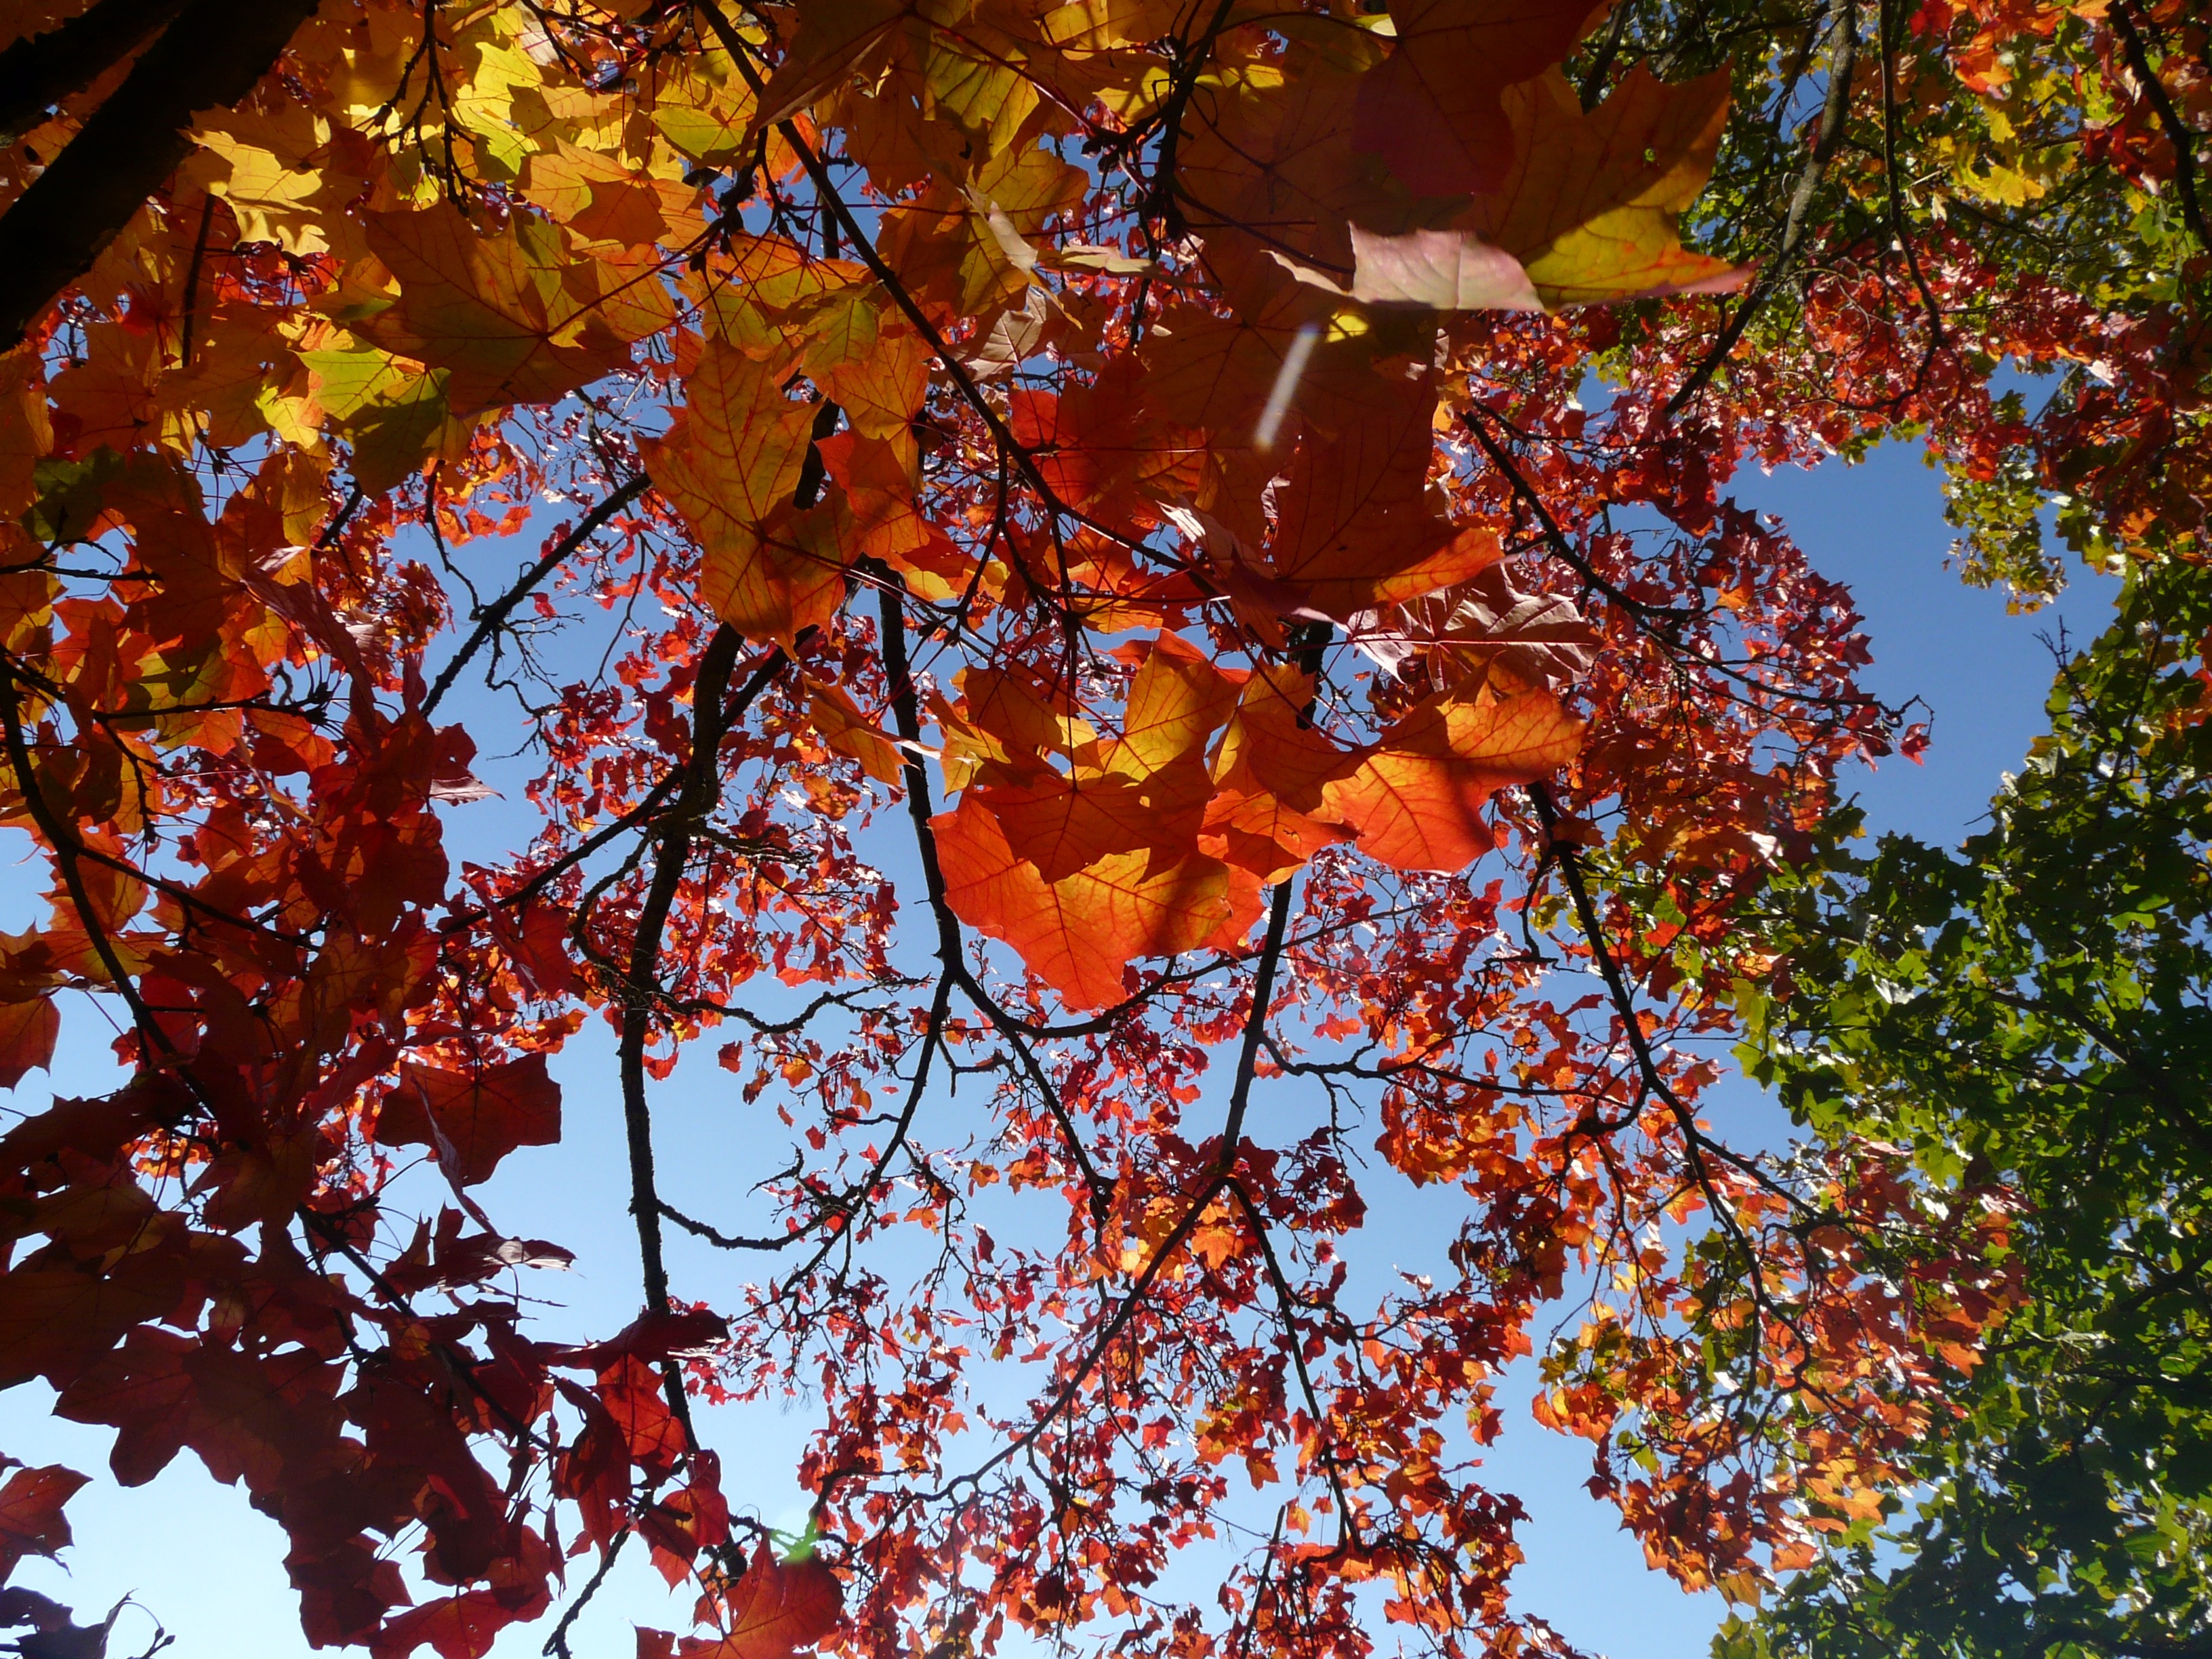
tree, nature, branch, plant, sunlight, leaf, flower, foliage, orange, high, red, autumn, yellow, season, tree top, maple, maple tree, maple leaf, crown, deciduous tree, leaves, gold, deciduous, up, maple leaves, fall color, fall foliage, fall leaves, autumn colours, acer, golden yellow, flowering plant, needle leaf maple, norway maple, acer platanoides, woody plant, land plant